Jeren Kendall

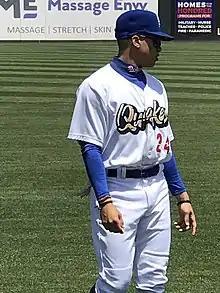
Kendall with the Rancho Cucamonga Quakes in 2019

Jeren Alan Kendall (born February 4, 1996) is an American former professional baseball outfielder. He played college baseball for the Vanderbilt Commodores and was selected by the Dodgers in the first round of the 2017 MLB Draft, where he played in their farm system through the 2022 season.